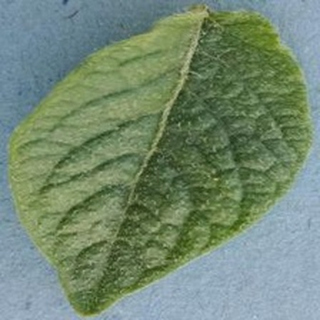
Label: healthy_potato